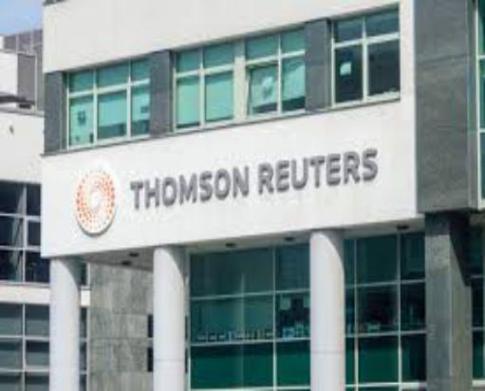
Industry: Others